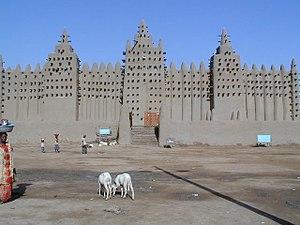
La Grande mosquée de Djenné est le plus grand édifice du monde en adobe ; elle est considérée comme la réalisation majeure du style architectural soudano-sahélien, tout en reflétant des influences islamiques.
Terre crue, ou matériau terre, sont les termes utilisés pour désigner la terre, utilisée avec peu de transformations, en tant que matériau. Le terme terre crue permet surtout de marquer la différence avec la terre cuite. Dans l'art, comme dans la construction contemporaine, le matériau terre se retrouve en effet le plus couramment sous sa forme cuite, céramique, poterie, briques de terre cuite, tuiles, carreaux, etc.